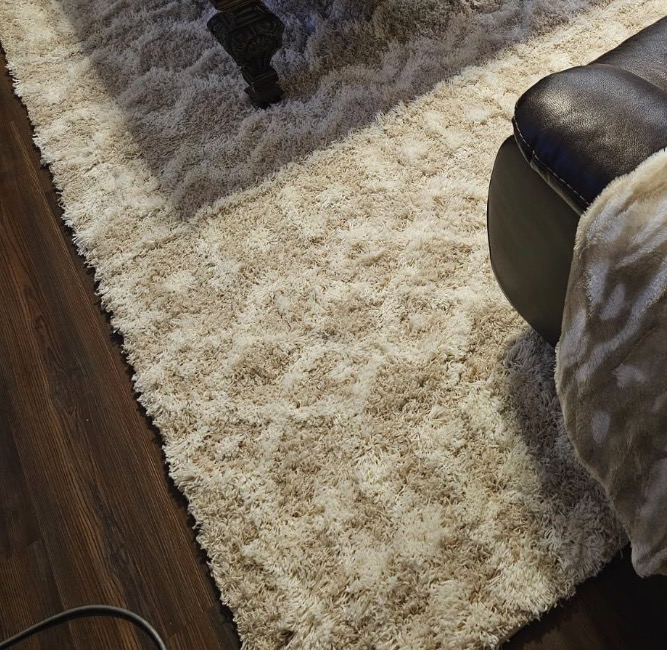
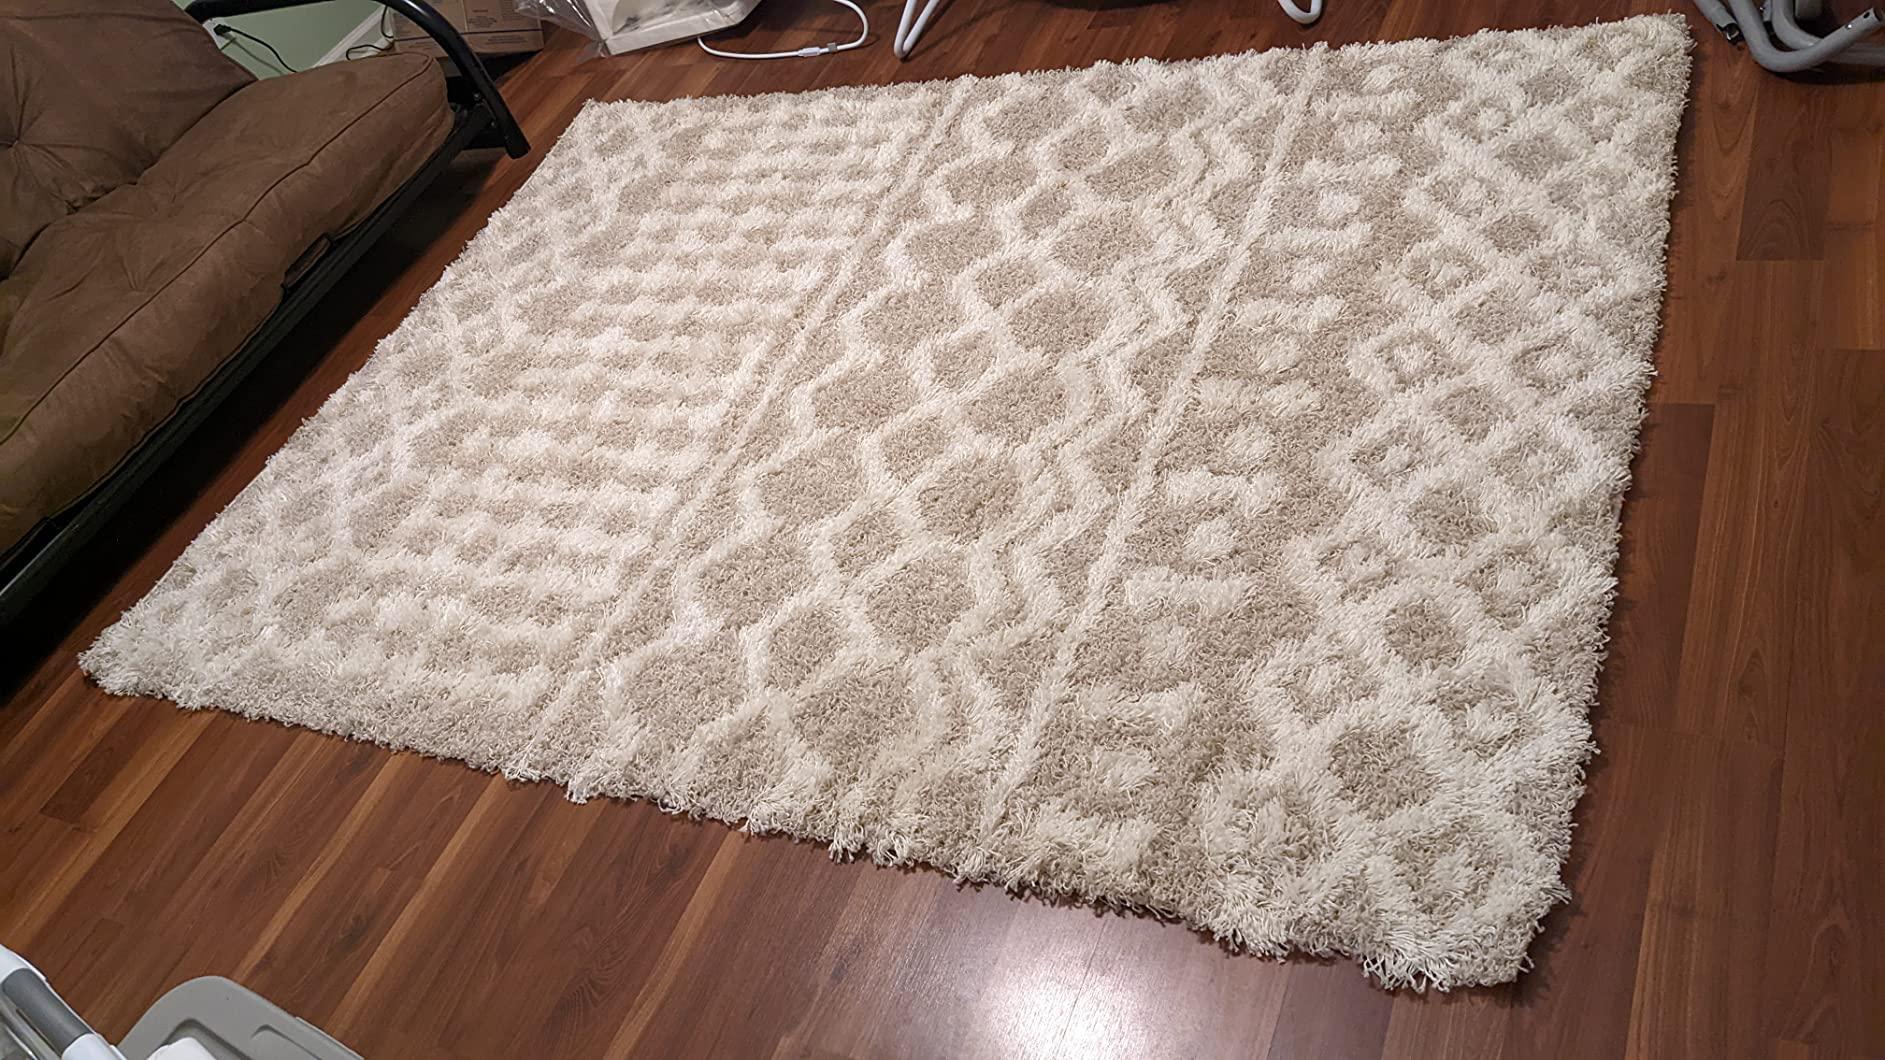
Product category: misc
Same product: yes